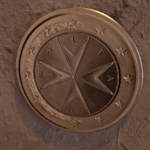
Coin value: 1euro
Country: mt
Edition: standard